Calcium 5'-ribonucleotides

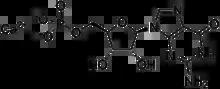
Chemical structure of calcium guanylate, one of the components of calcium 5'-ribonucleotides

Calcium 5'-ribonucleotides is a mixture used as a flavor enhancer food additive. It listed as E number reference E634. This food additive is banned in Australia and New Zealand. Calcium 5'-ribonucleotides are special compounds that come from breaking down RNA. They consist of a sugar called ribose, a phosphate group, and a calcium ion attached to the nucleotide. These compounds are important for improving the taste of food, especially when combined with substances like MSG. They work by interacting with specific receptors on our taste buds, known as calcium-sensing receptors (CaSR). This helps to make flavors taste stronger and richer. Because of their ability to enhance taste without adding extra salt or artificial flavor enhancers, calcium 5'-ribonucleotides are useful in creating more flavorful foods. The umami taste is perceived as a savory taste found in foods such as meat and cheese.